Mensch ärgere Dich nicht

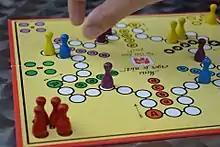
"Mens erger je niet", Dutch version for 6 players

Mensch ärgere Dich nicht (English: "Man, Don't Get Angry") is a German board game (but not a German-style board game), developed by Josef Friedrich Schmidt in 1907/1908. Some 70 million copies have been sold since its introduction in 1914 and it is played in many European countries.